For Sale by Owner (film)

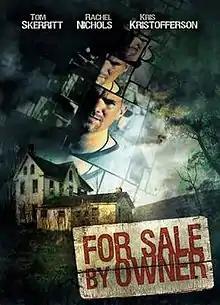

For Sale by Owner is a 2009 horror film starring Scott Cooper and Rachel Nichols, with supporting performances by Tom Skerritt, Skeet Ulrich, Frankie Faison, and Kris Kristofferson.